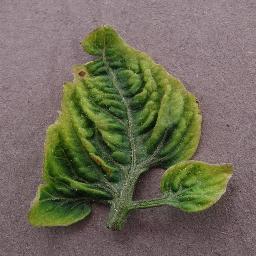
Label: Tomato___Tomato_Yellow_Leaf_Curl_Virus